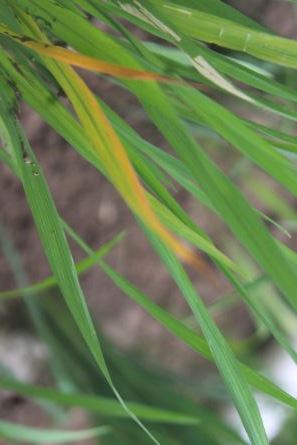
Disease: Tungro